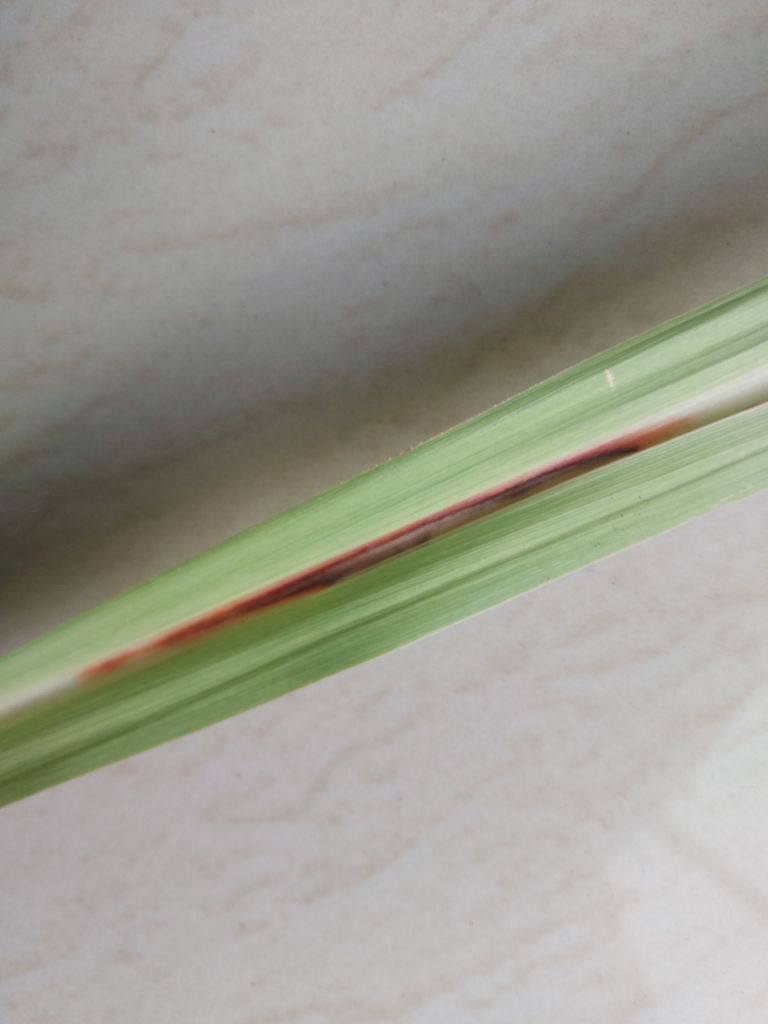
Label: Brown Spot